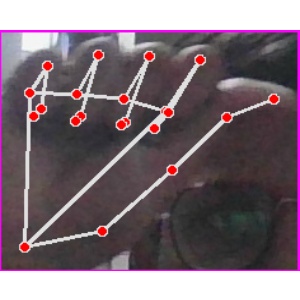
अक्षर: छ